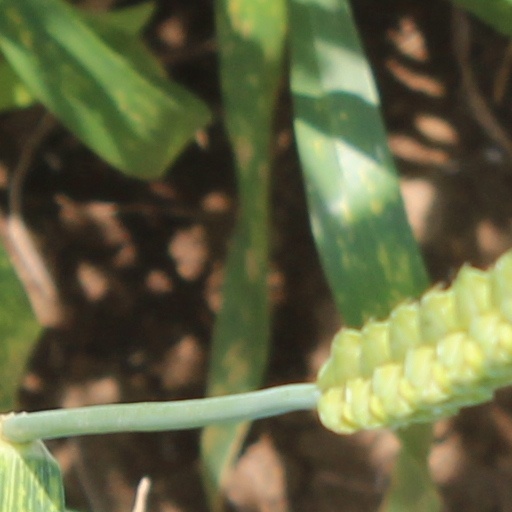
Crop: wheat